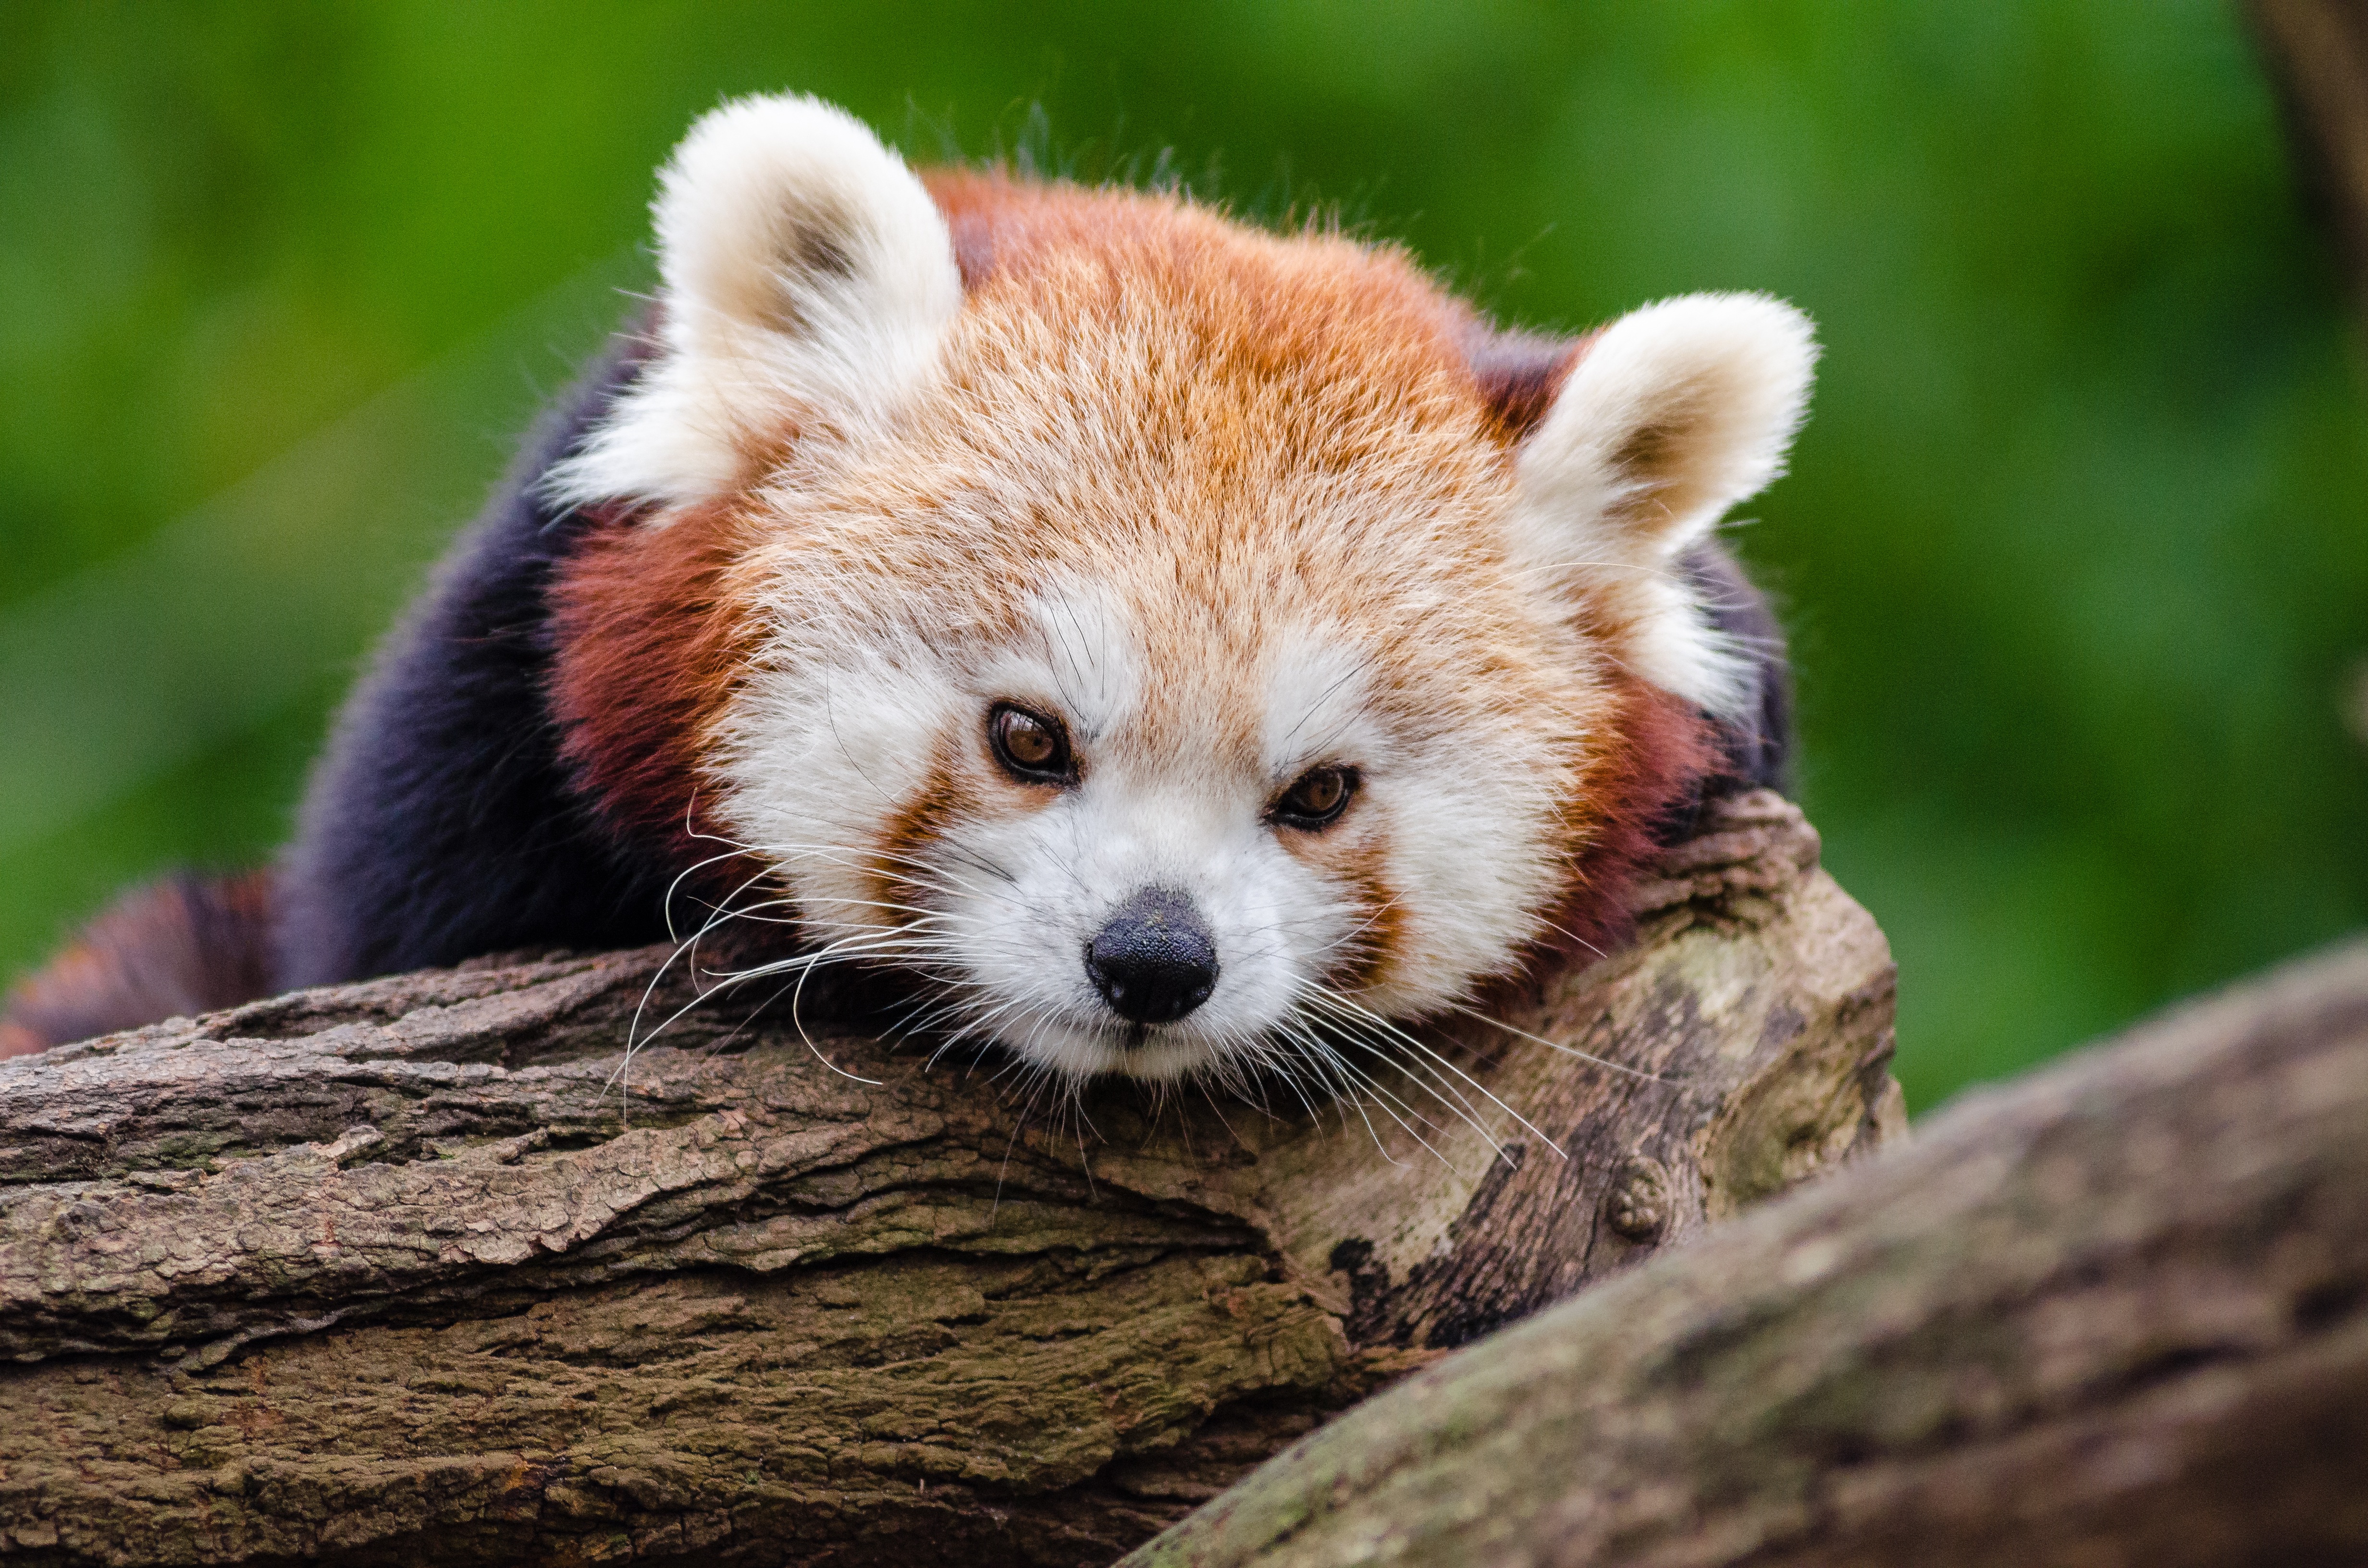
wood, animal, cute, wildlife, wild, environment, fur, log, mammal, fauna, red panda, close up, outdoors, whiskers, furry, vertebrate, carnivore